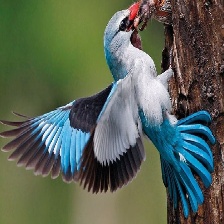
Species: WOODLAND KINGFISHER
Scientific name: HALCYON SENEGALENSIS